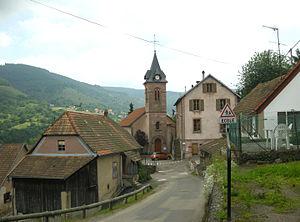
Eglise luthérienne de Neuviller-la-Roche (Bas-Rhin)
Neuviller-la-Roche est une commune française située dans le département du Bas-Rhin, en région Grand Est.